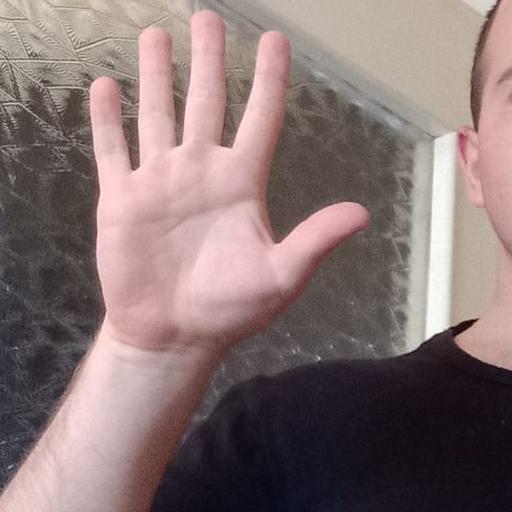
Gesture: palm